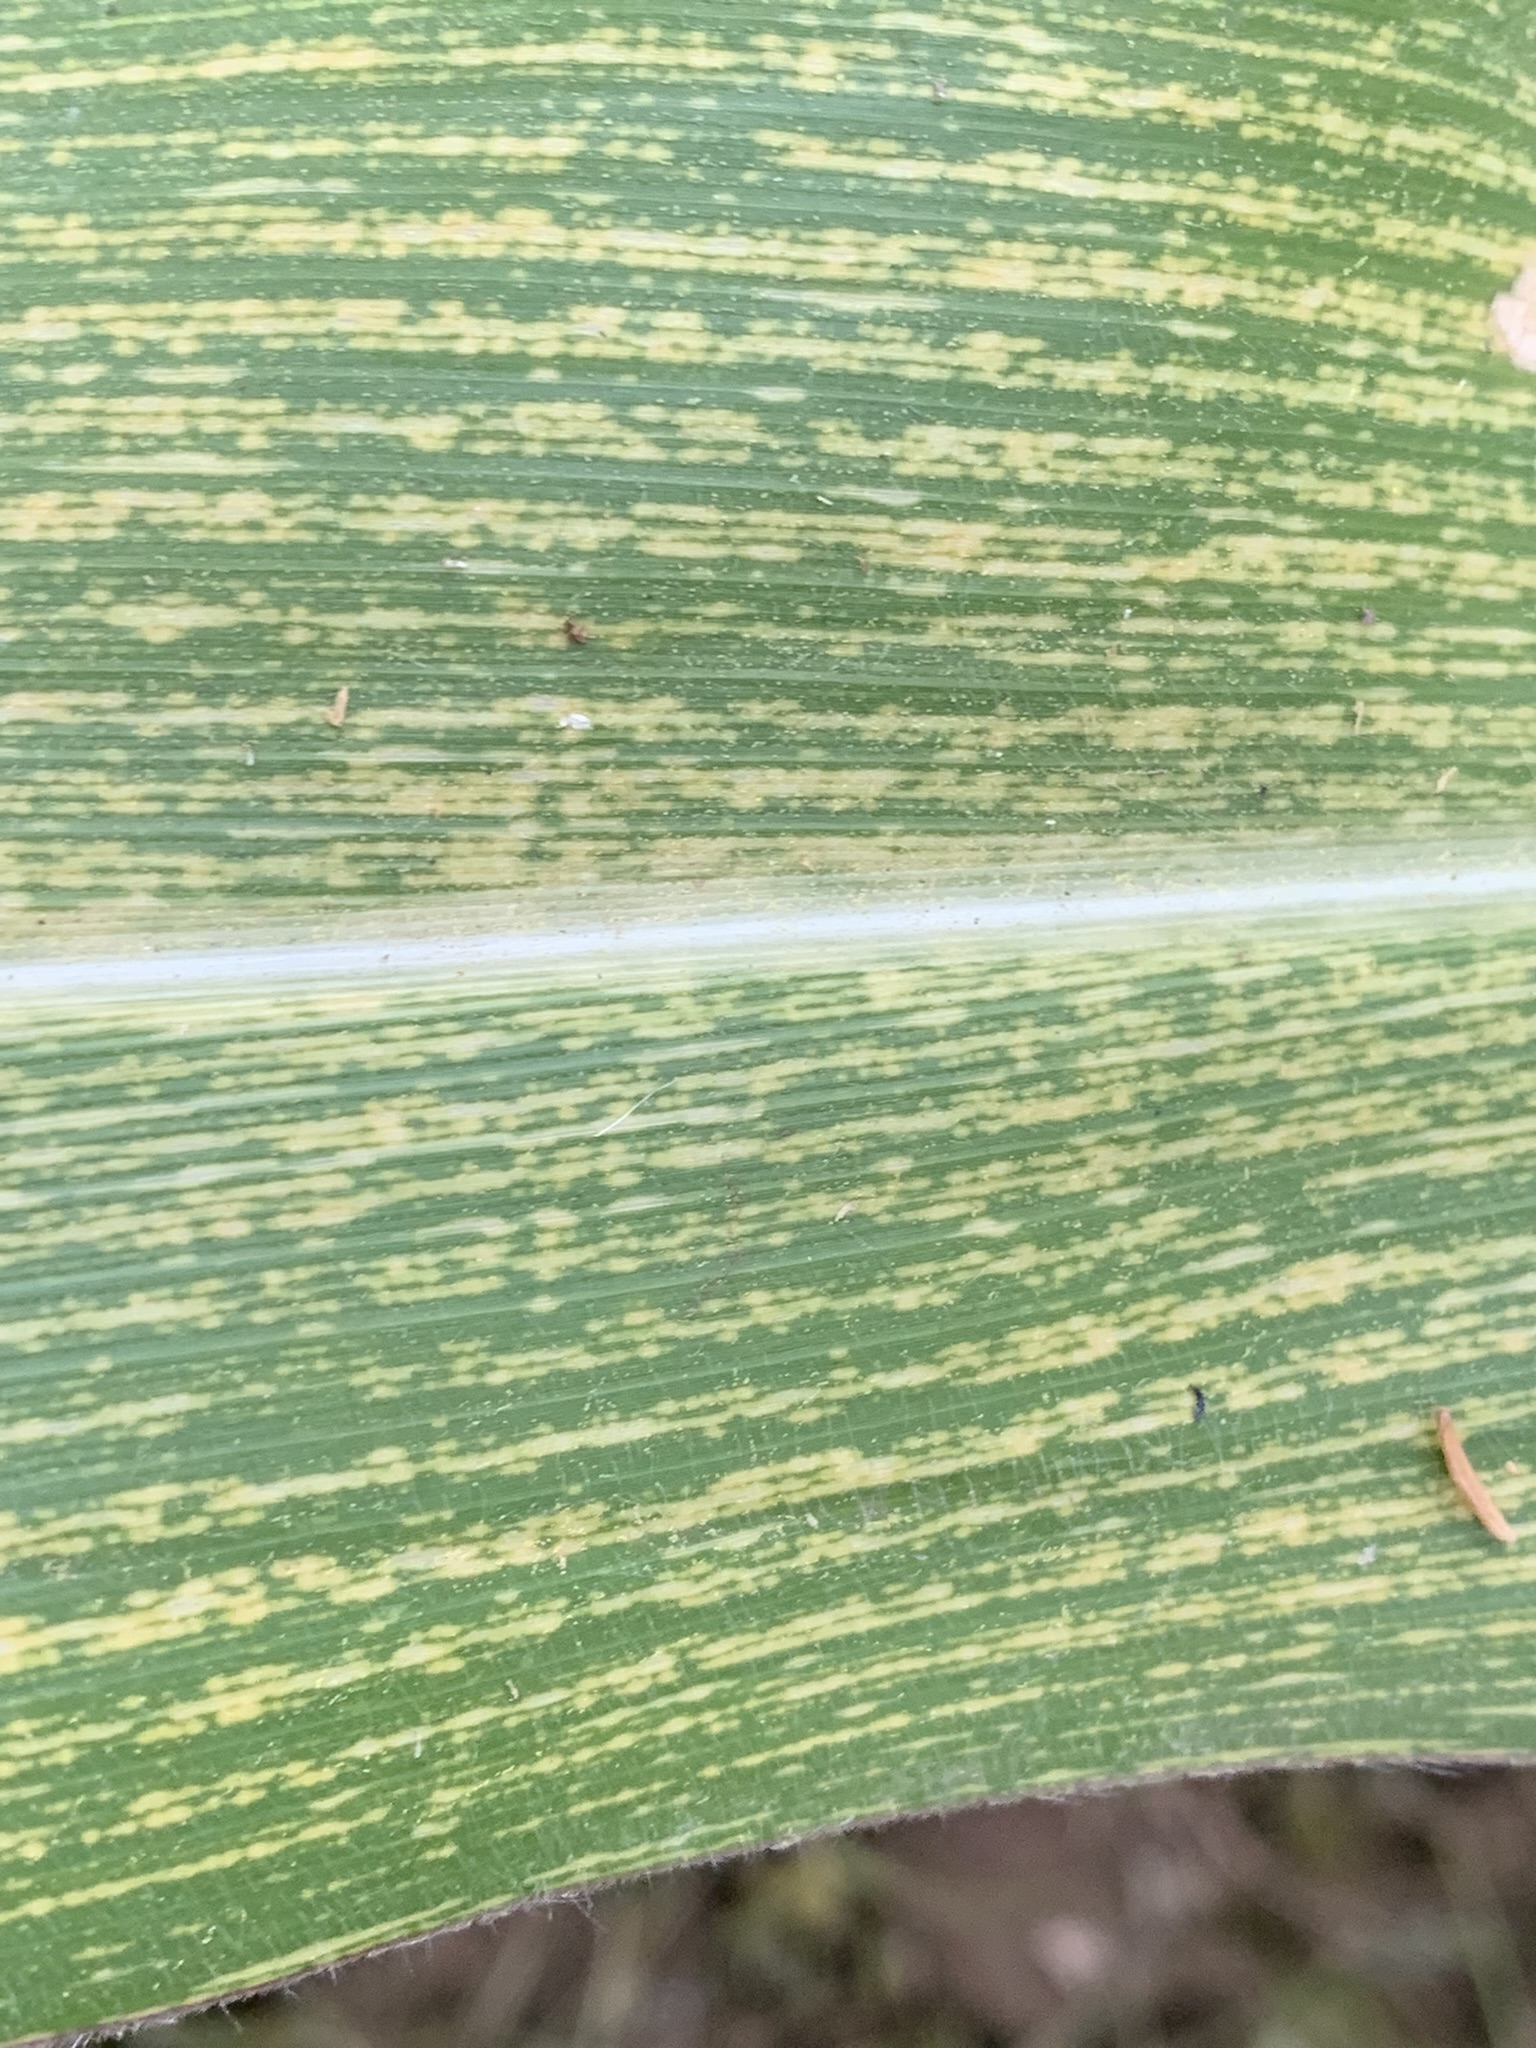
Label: MSV